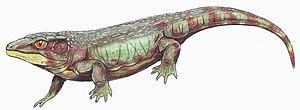
Macroleter est un genre éteint de parareptiles pareiasauromorphes de la famille des nyctérolétéridés ayant vécu durant une partie du Permien moyen, au Roadien et au Wordien, soit il y a environ entre 272,3 à 265,1 millions d'années. Ses restes fossiles ont été découverts en Russie et aux États-Unis.